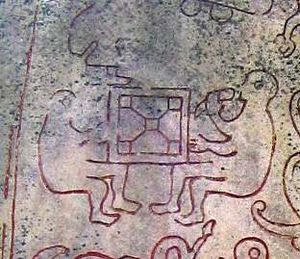
Hnefatafl / Spillets historie / Hnefatafl i sagaerne
Illustration af spillet på svensk runesten
Hnefatafl eller Kongens bord er et nordisk brætspil. Hnefatafl spilledes allerede i jernalderen og i vikingetiden. Navnet er skrevet på islandsk. Hnefi betyder konge og tafl betyder spillebræt. Spillet ligner nutidens skak. Hnefatafl omtaltes også i islandske sagaer.